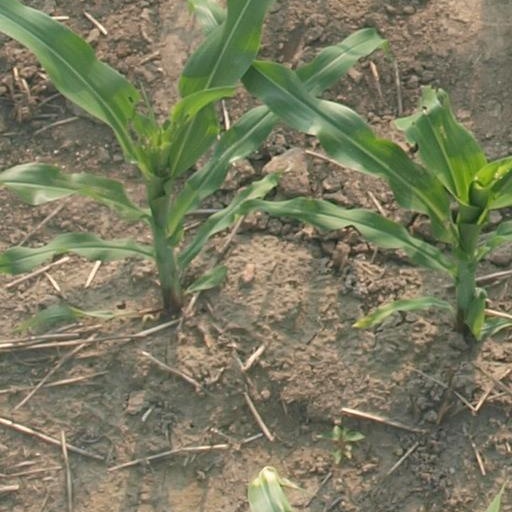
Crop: maize; corn